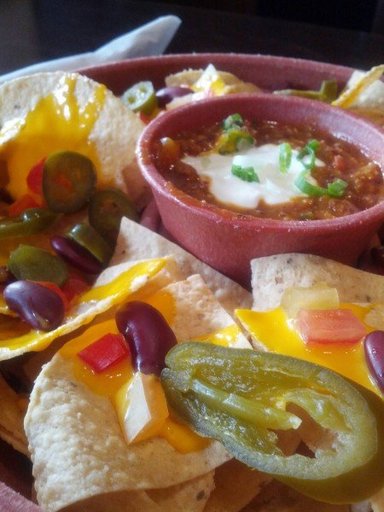
Label: nachos